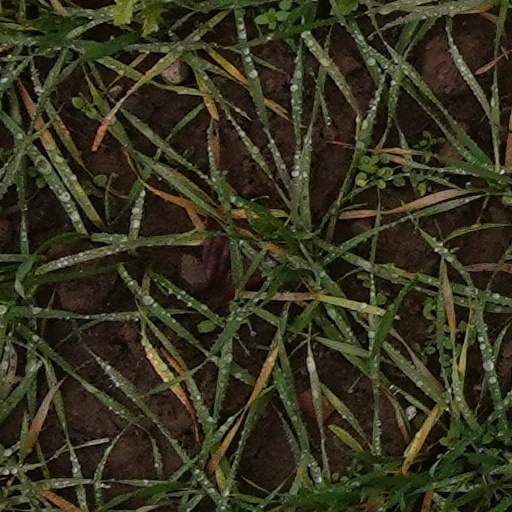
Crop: wheat